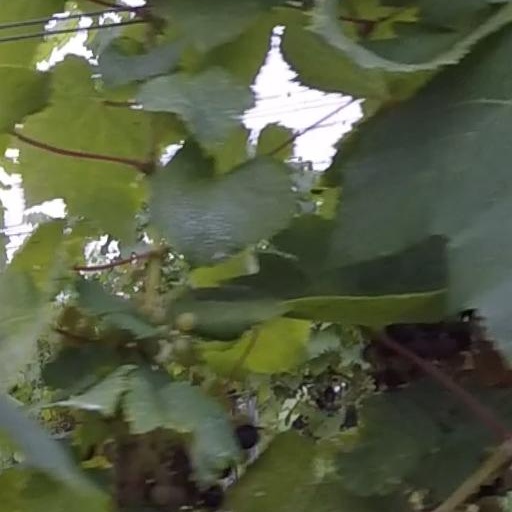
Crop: grape